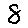
Label: 8